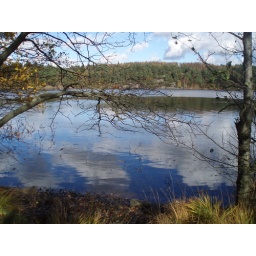
the sky in the water